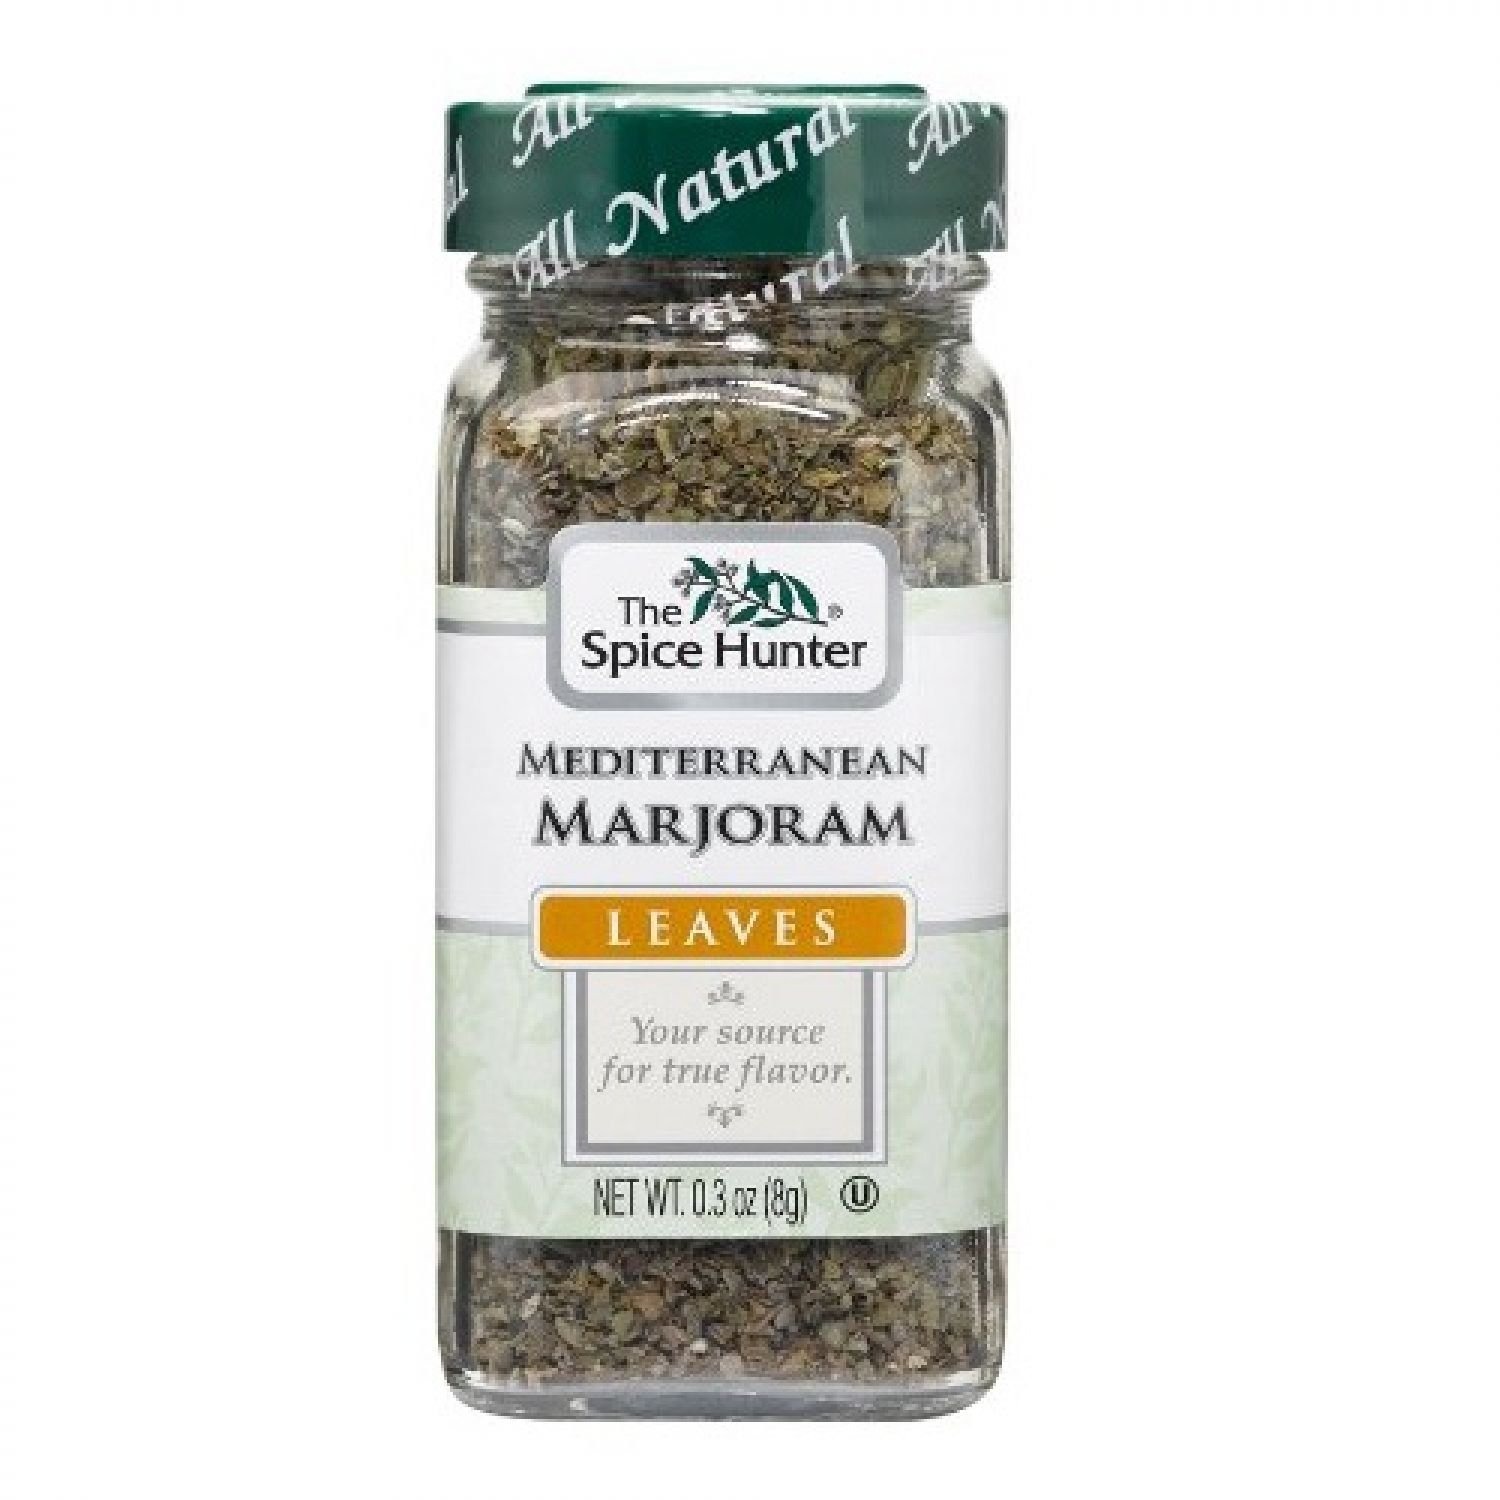
Item Name: Spice Hunter Mediterranean Marjoram (.3 Oz)
Product Description: Grocery
Value: 0.3
Unit: Fl Oz

Price: 9.66